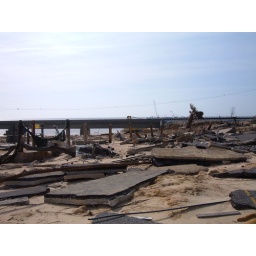
There are pictures of the downtown and the train bridge in my Vacation 2005 set.